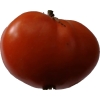
Label: tomato